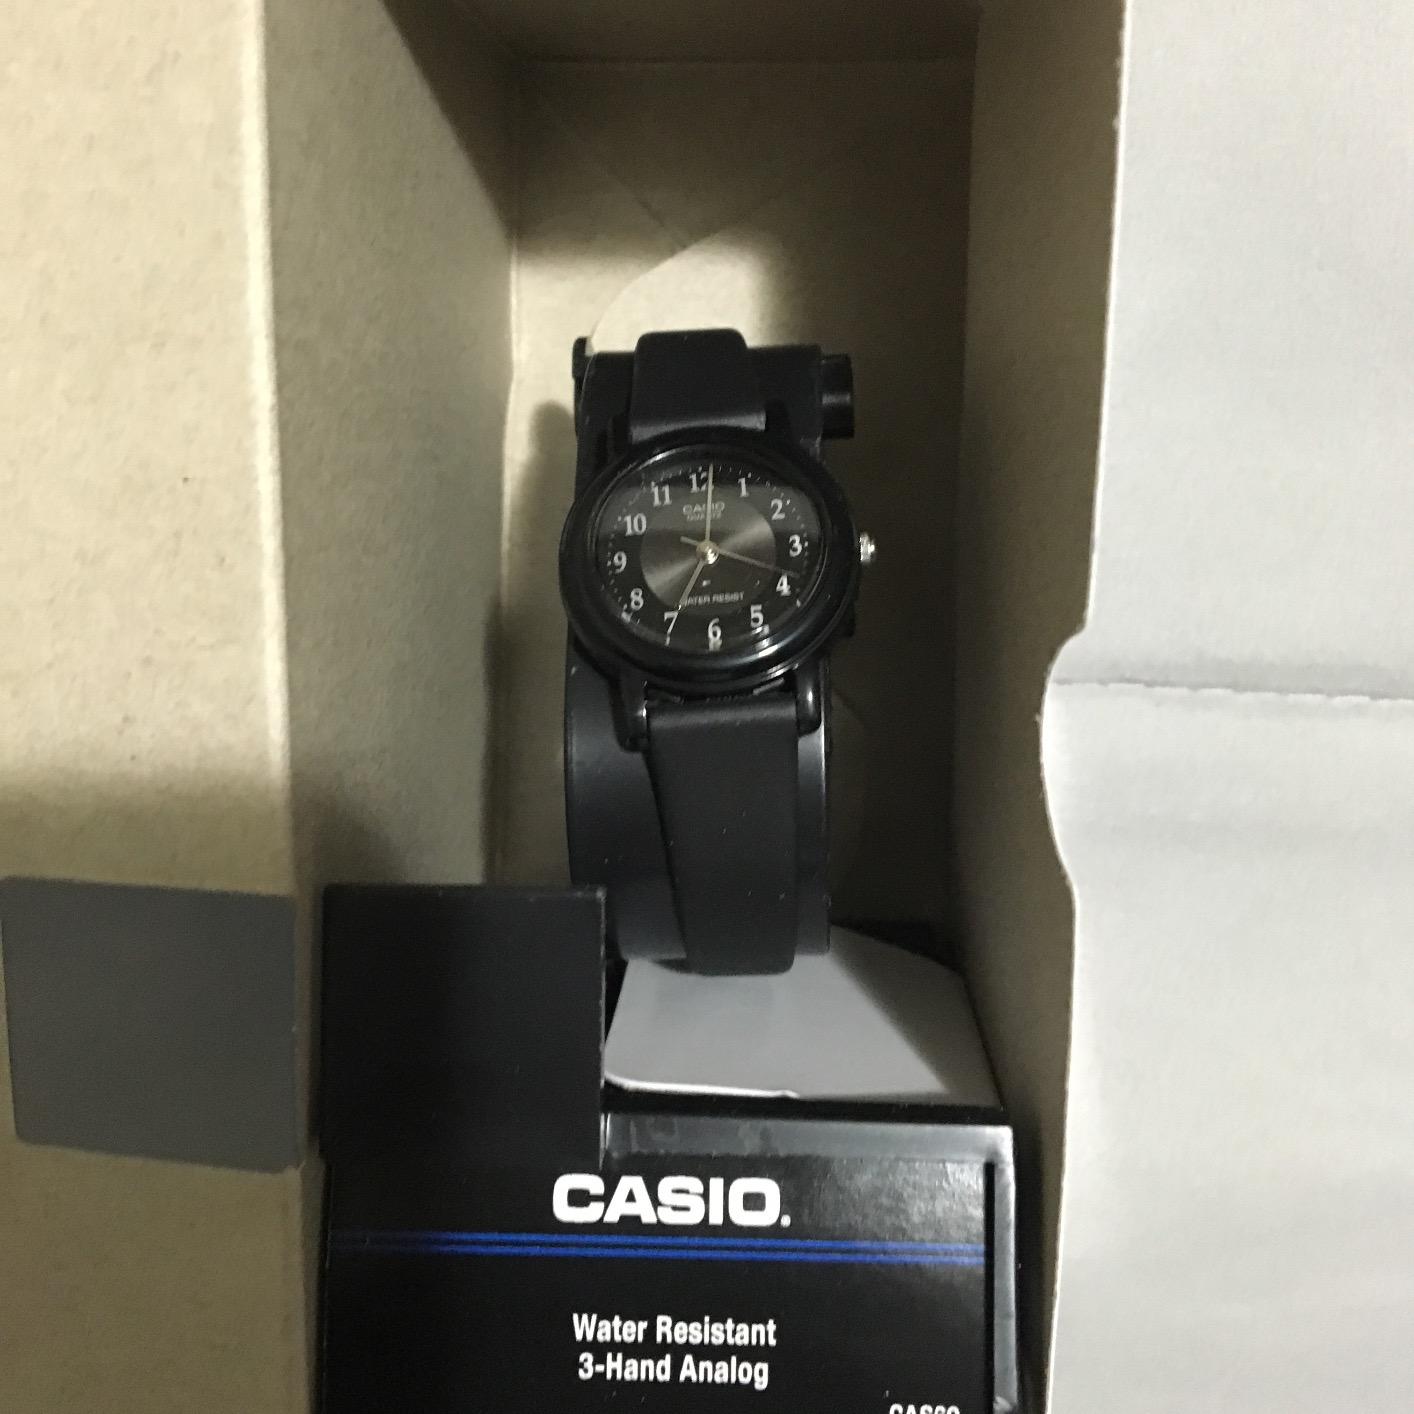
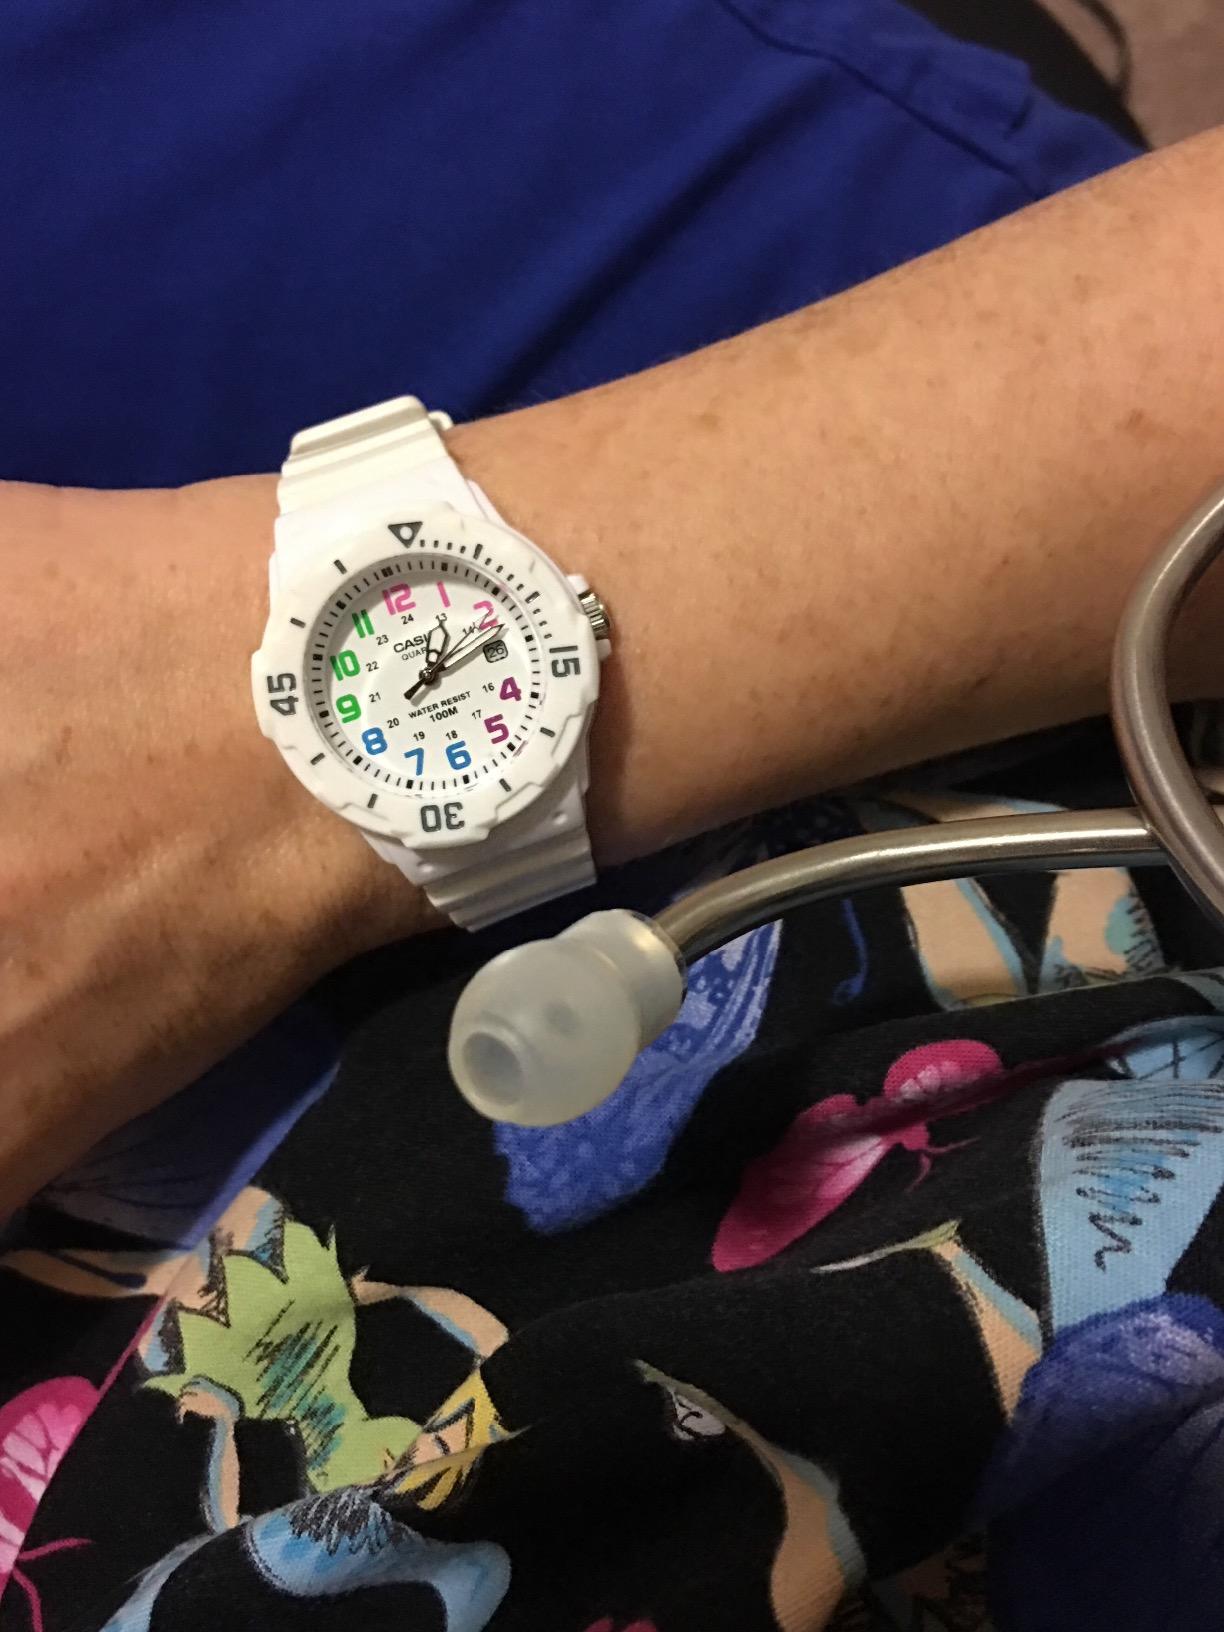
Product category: accessories_watch
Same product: no